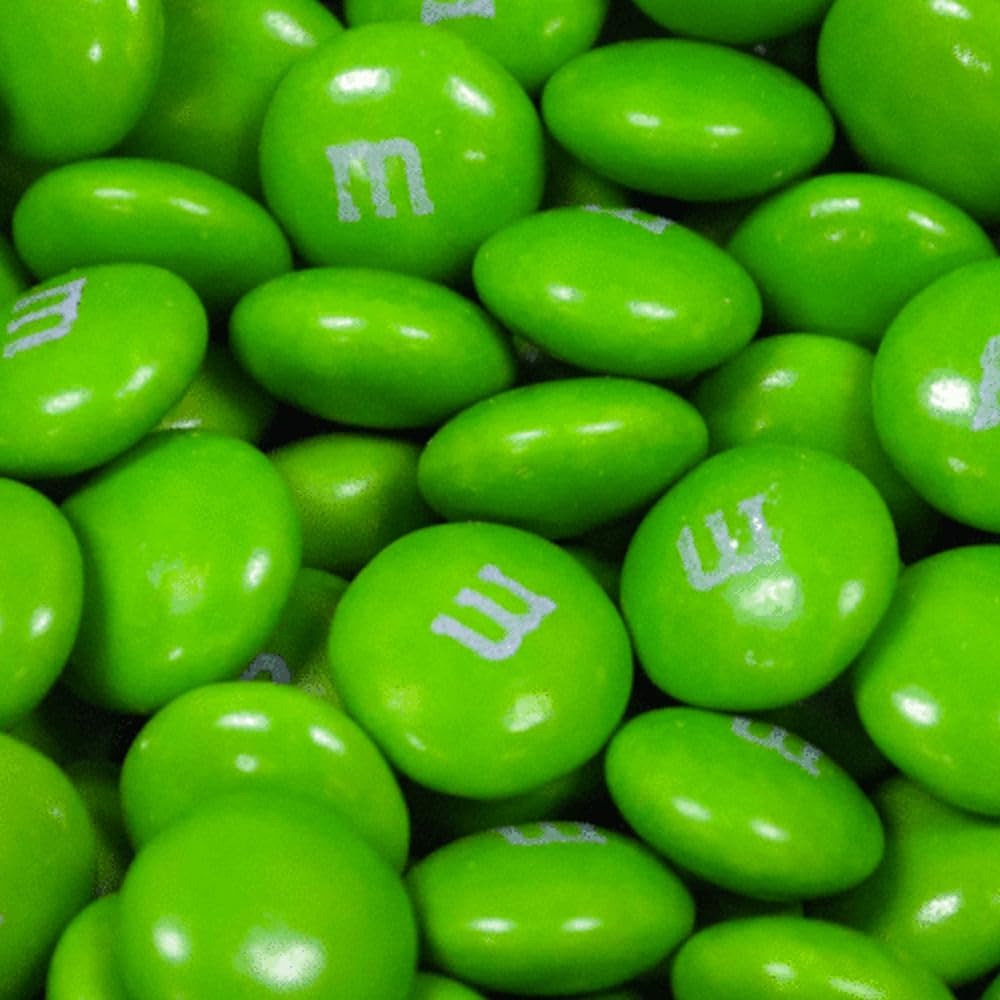
Item Name: 750 Pcs Green Candy M&M's Milk Chocolate (1.5 lb, 750 Pcs)
Bullet Point 1: Size: Approximately 750 Pcs - 1.5 Lb Bag
Bullet Point 2: Made In The USA
Bullet Point 3: Cold Pack Packaging This Candy Item Is Heat Sensitive And Will Ship With Cool Pack Packaging As Needed.
Bullet Point 4: Color Options: Mix And Match Colors For Your Graduation, Baby Shower, Bridal Shower, Wedding, Or Birthday Party Candy Buffet.
Value: 24.0
Unit: Ounce

Price: 44.99